Clogherhead Lifeboat Station

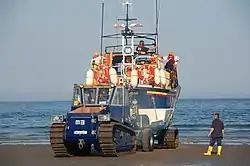
Launching the Clogherhead lifeboat

On 1 May 1916, "Charles Whitton" (ON 428) was launched to the steamship "Isle of Arran" of Glasgow. All 18 crewmen were rescued.